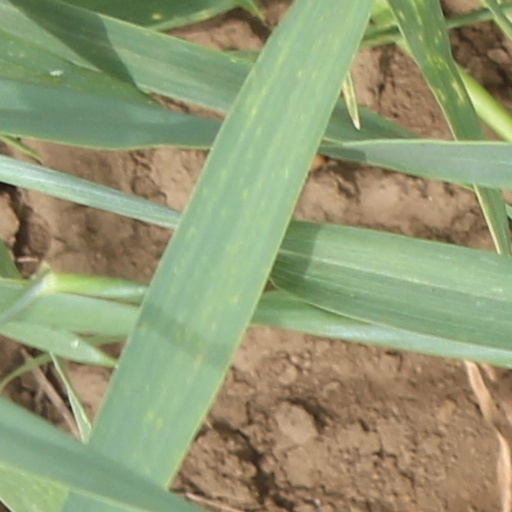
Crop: wheat